Billy Hamilton (baseball, born 1990)

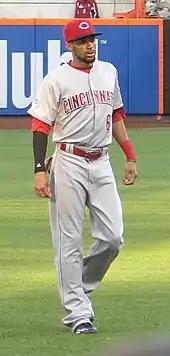
Hamilton with the Reds in 2016

Hamilton made his first start on September 18, 2013, in a Reds road win over the Houston Astros. Playing center field and batting ninth, in his first at-bat of the game he notched his first Major League hit, a second-inning double to left field off Astros' starter Brad Peacock, and later got his first run batted in, driving in Todd Frazier with an infield single. For the game (which went 13 innings), Hamilton reached base five times, going 3-for-4 with two walks, two runs scored, one RBI, and four stolen bases in four attempts off four pitchers. Hamilton became the first Major League player since 1920 to steal four bases in his first Major League start. In his first 10 times on base, he stole nine bases and scored six runs. He was successful in his first 13 steal attempts, before being thrown out on his 14th attempt.